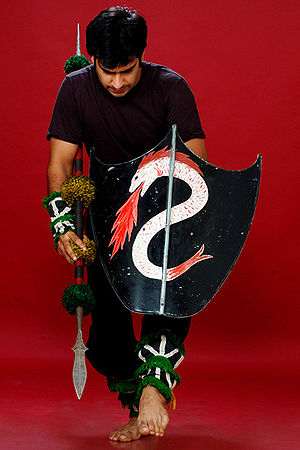
Thang-ta
Thang-ta er en indisk kampsport; thang-ta betyder sværd og spyd. Det kan spores til det 17. århundrede fra Manipur-provinsen. Thang-ta er et resultat af konflikterne iblandt områdets kongedømmer og Myanmar. En Manipuri-kriger havde således pligt til at gå i krig for sit land. Thang-ta blev også brugt mod englænderne.